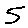
Label: 5